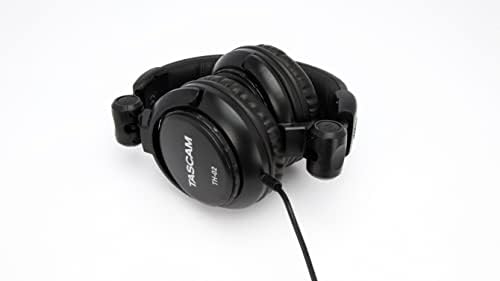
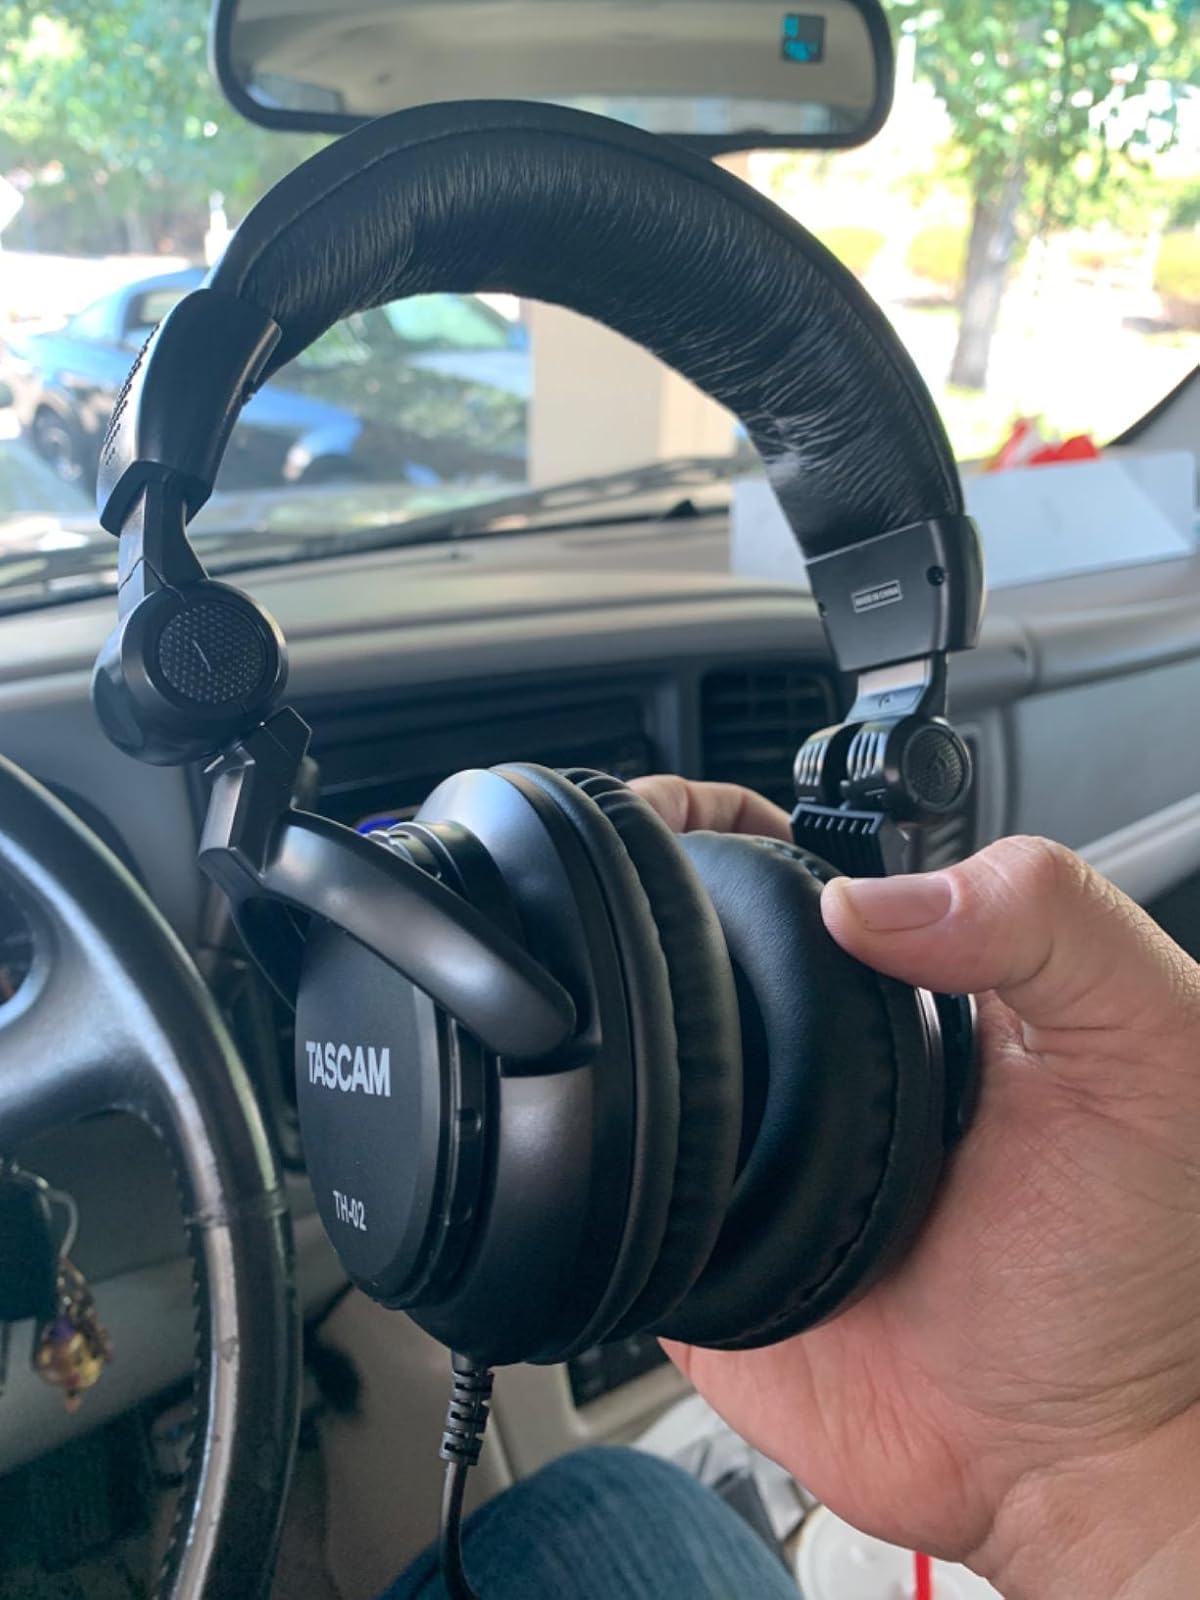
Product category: headphones
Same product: yes